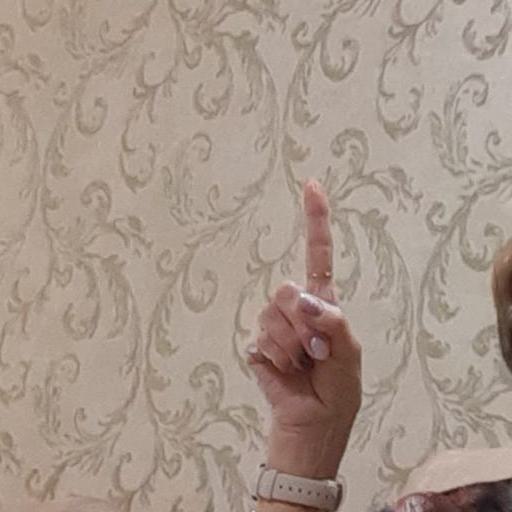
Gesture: one